Fikret Abdić

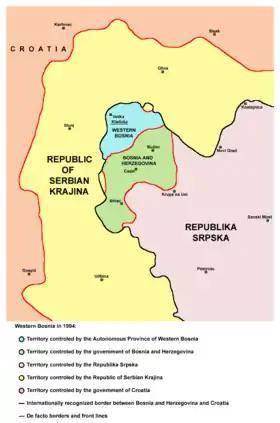
Western Bosnia in 1994

Using his expansive network of business connections, Abdić was able to keep the city supplied with consumer goods such as cigarettes, coffee, and detergent, even as it was under siege by Serb forces. Abdić enjoyed strong local support.